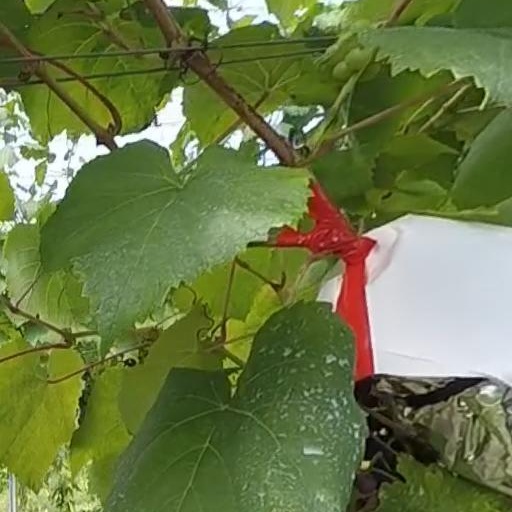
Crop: grape